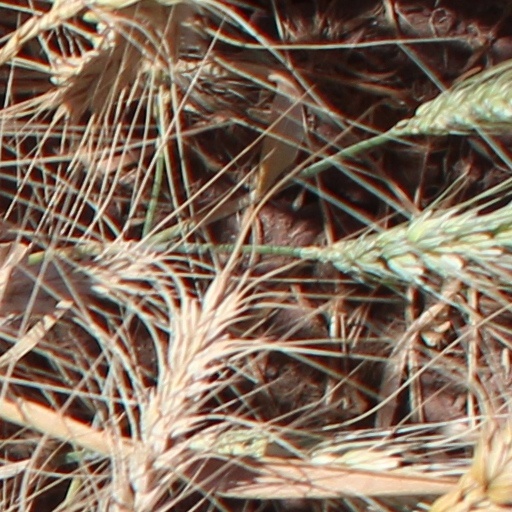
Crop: wheat